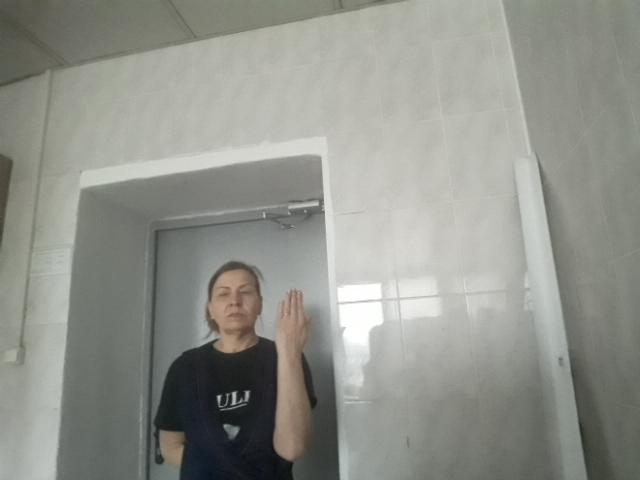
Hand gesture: stop_inverted